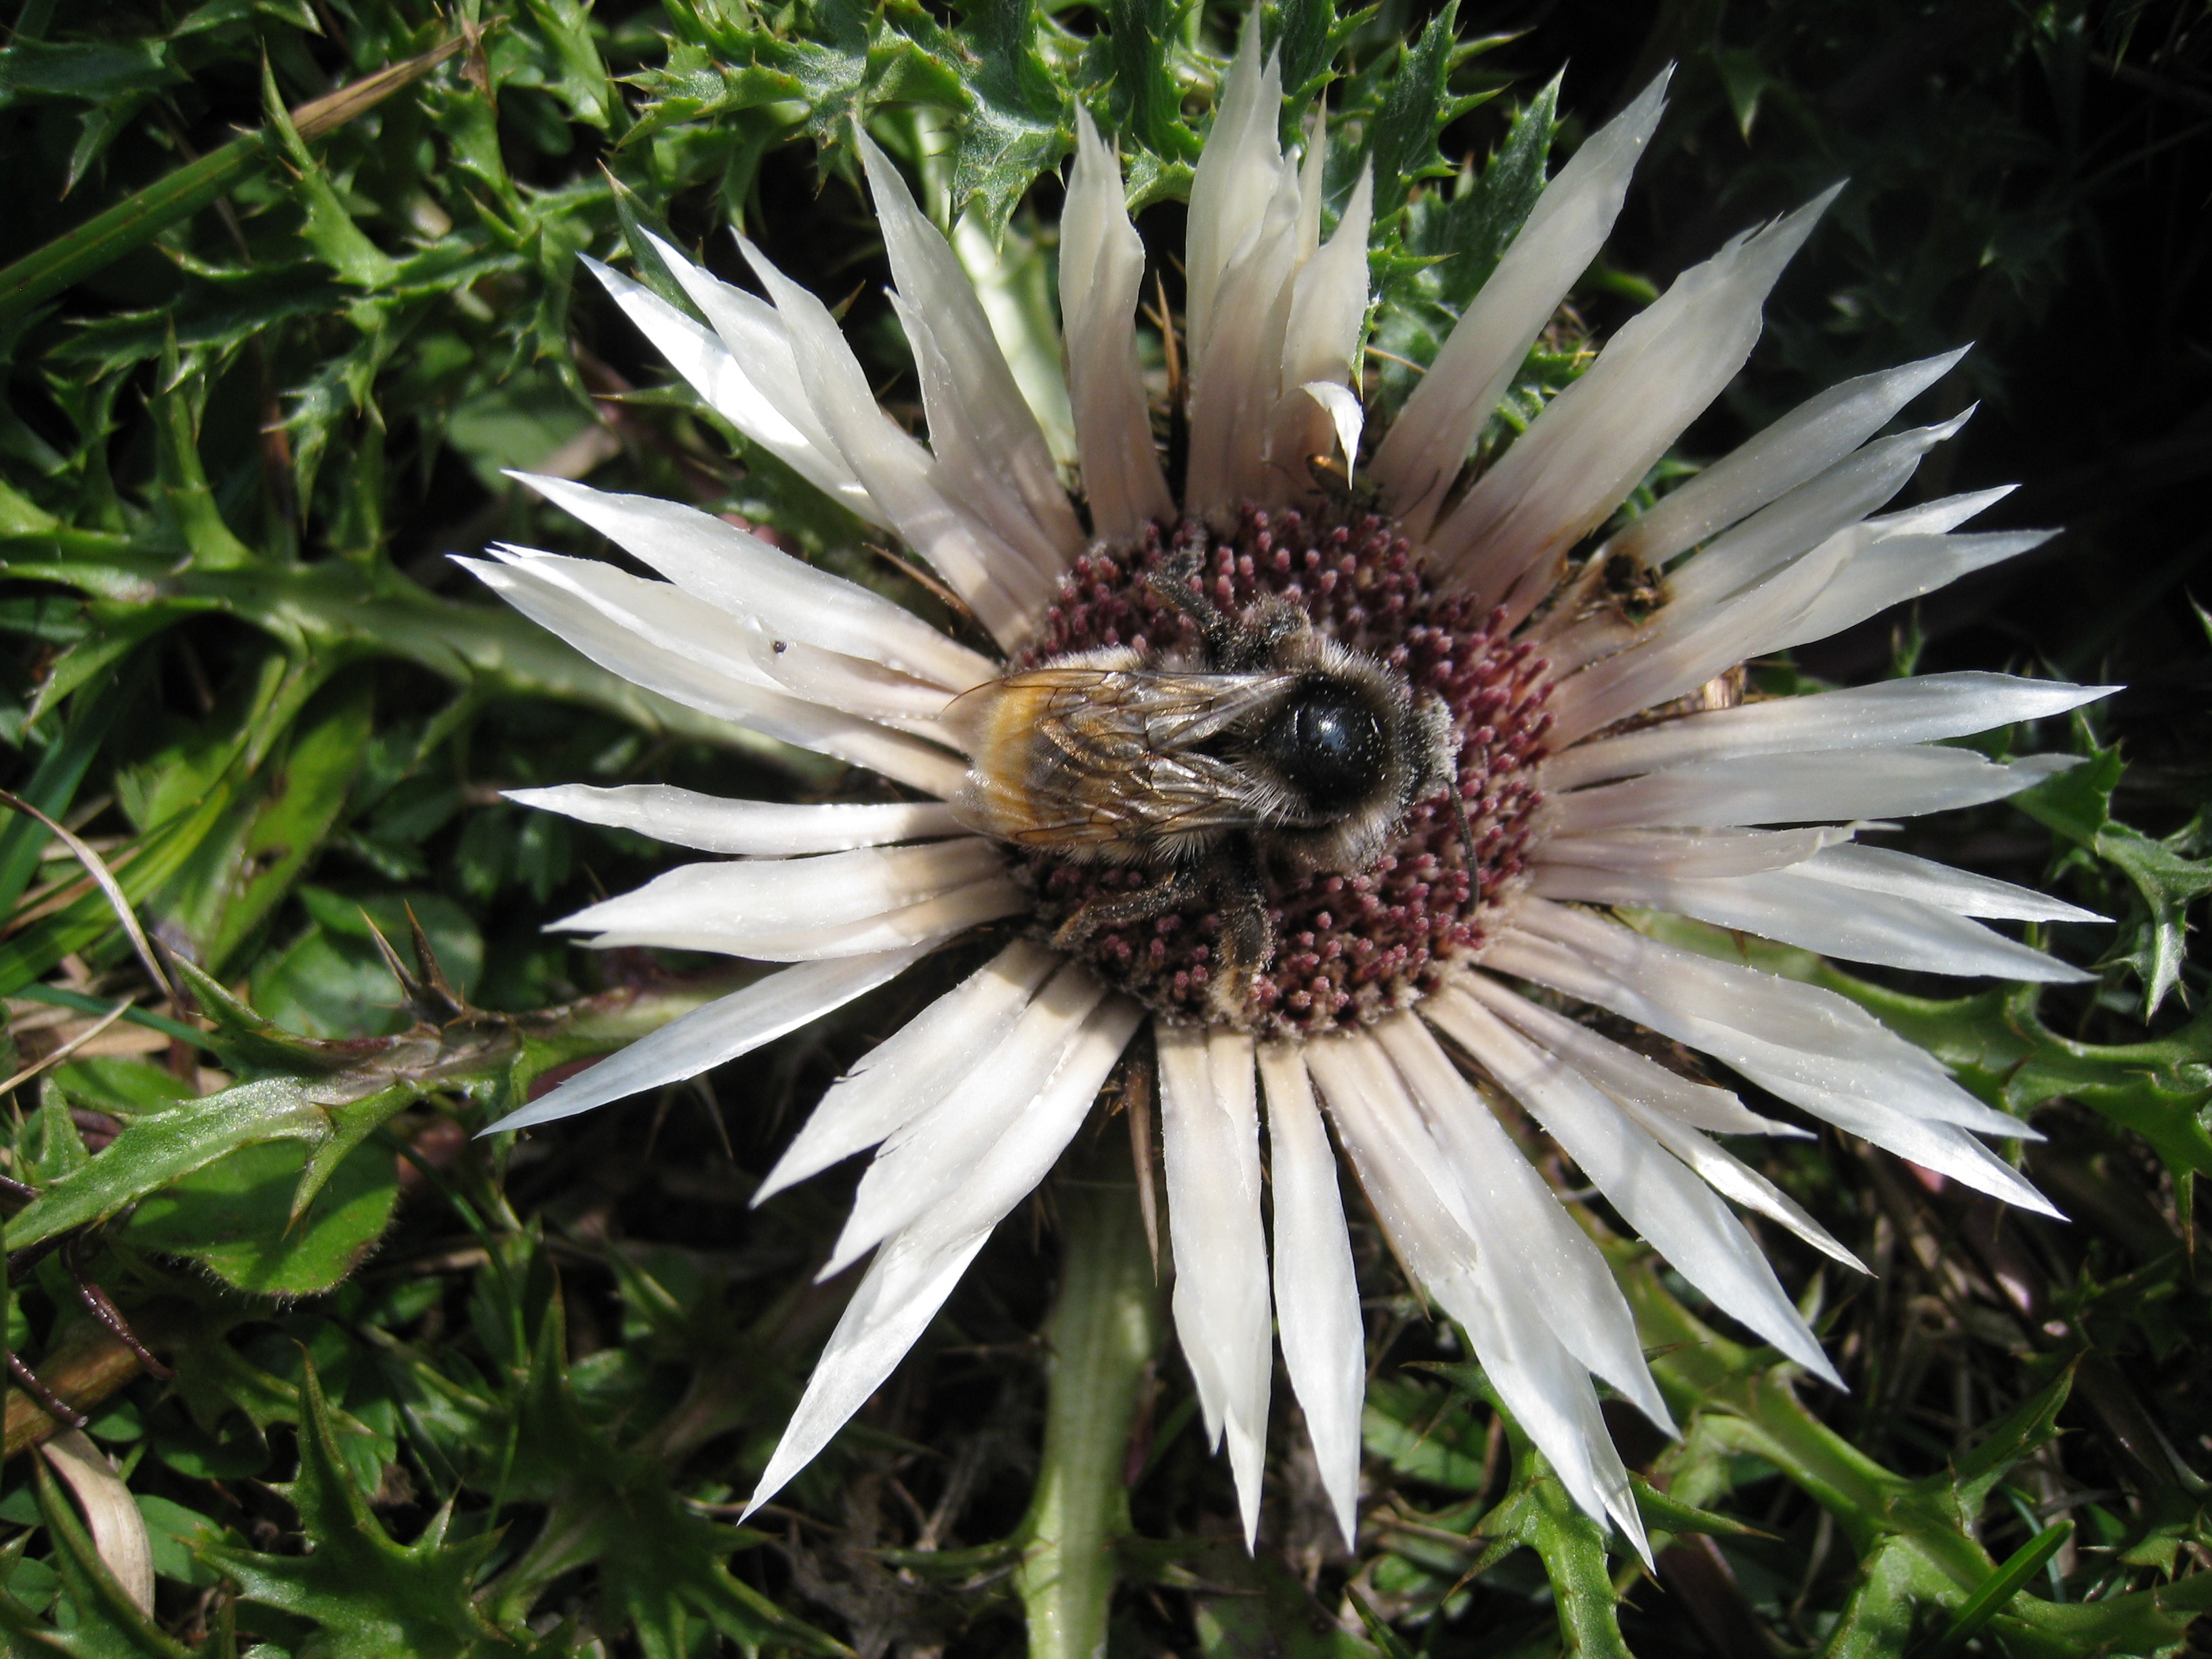
plant, meadow, flower, produce, autumn, botany, close, flora, wildflower, mountains, thistle, silver thistle, macro photography, flowering plant, daisy family, oxeye daisy, land plant